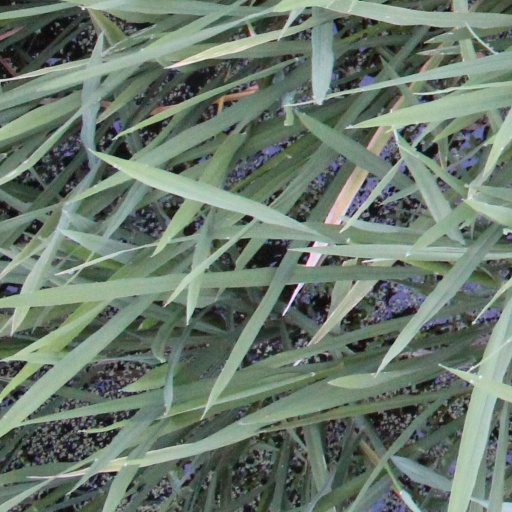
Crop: rice